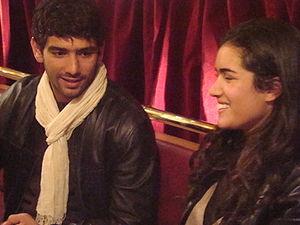
Sabrina Ouazani et Salim Kechiouche lors de l'avant-première du téléfilm ""Tenir tête"" à Aubervilliers"
Tenir tête est un téléfilm français de 60 minutes réalisé en 2009 par Julia Cordonnier. Il est diffusé pour la première fois à la télévision le 8 août 2010 sur France 2.
Salim Kechiouche est un acteur français, né le 2 avril 1979 dans le 3ᵉ arrondissement de Lyon.